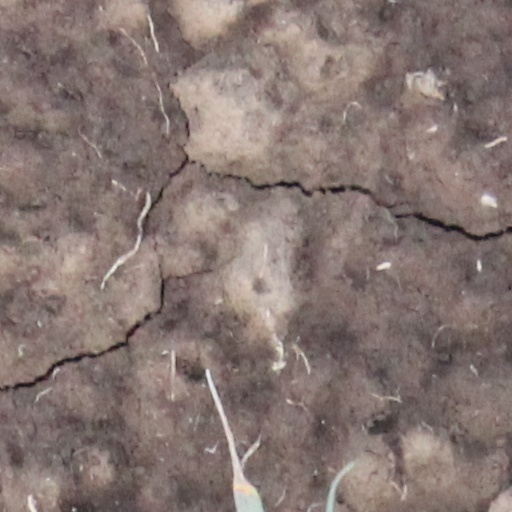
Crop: wheat